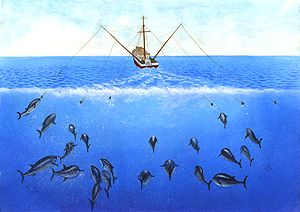
Trolling
En tegners fremstilling af trolling efter tun.
Trolling er en moderne metode til at drive lystfiskeri fra båd. Trolling kommer oprindeligt fra USA og kom til Europa og Skandinavien i midten af 1990'erne.